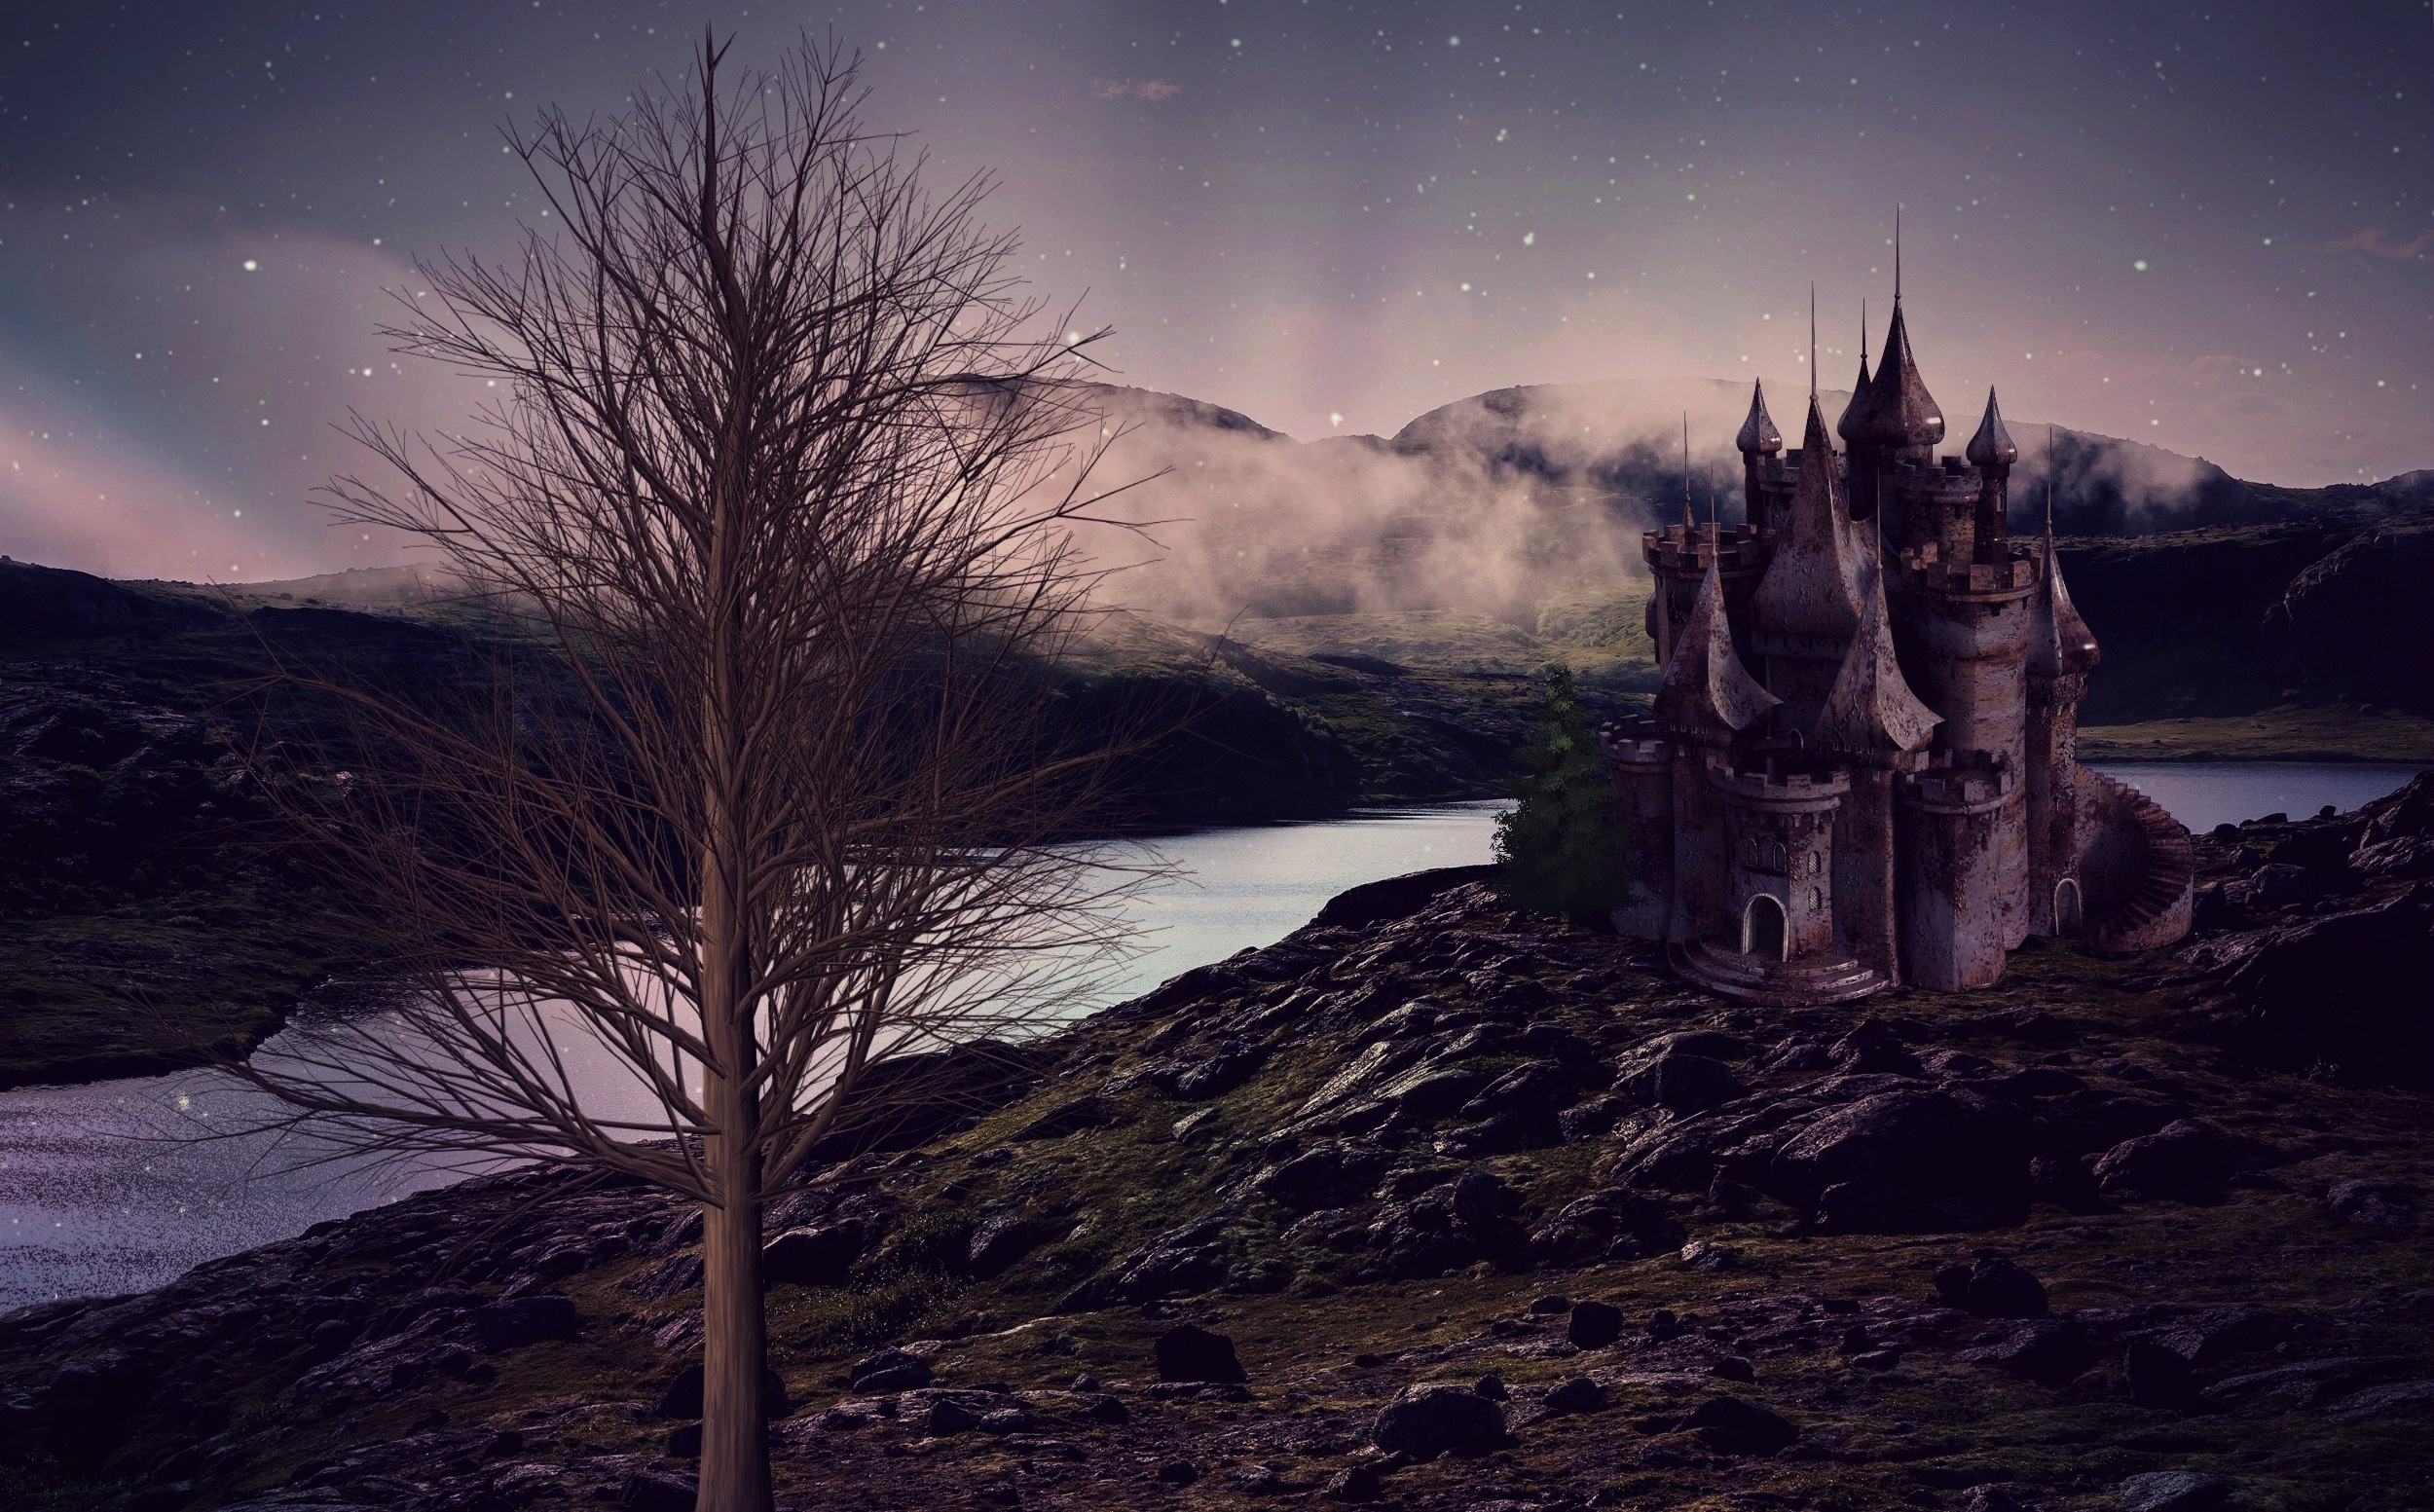
landscape, water, rock, mountain, snow, winter, light, architecture, sky, sunrise, night, morning, lake, building, dawn, atmosphere, river, dark, dusk, evening, reflection, romantic, castle, darkness, moonlight, headland, stones, fortress, mountains, scotland, mood, middle ages, fairytale, screenshot, fairy tales, knight's castle, atmospheric phenomenon, computer wallpaper